State Highway 6 (New Zealand)

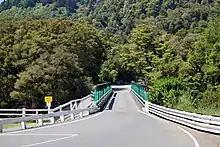
State Highway 6 crossing the Pelorus River in Marlborough

The highway leaves State Highway 1 at Blenheim, initially travelling west through Woodboune to Renwick. At Renwick the highway turns north, crossing the Wairau River and following the Kaituna River valley to meet Pelorus Sound/Te Hoiere at Havelock. From Havelock, the highway heads inland up the valley of the Pelorus River. At Pelorus Bridge the highway again turns north through Rai Valley, and crosses into Nelson region at the Rai Saddle.